Fort de Koenigsmacker

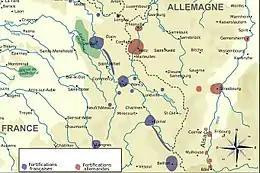
Franco-German border, 1914

Begun in 1908, Koenigsmacker was incomplete at the outbreak of war in 1914. It saw no action during World War I, as Thionville remained well within German lines for the duration of the war. With the Compiègne armistice of 1918, Lorraine was returned to France and the fort became French property. The three Thionville forts became known as the Fortified Group of Thionville.